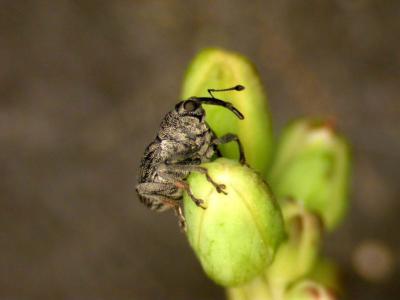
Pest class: Cabbage_seedpod_weevil